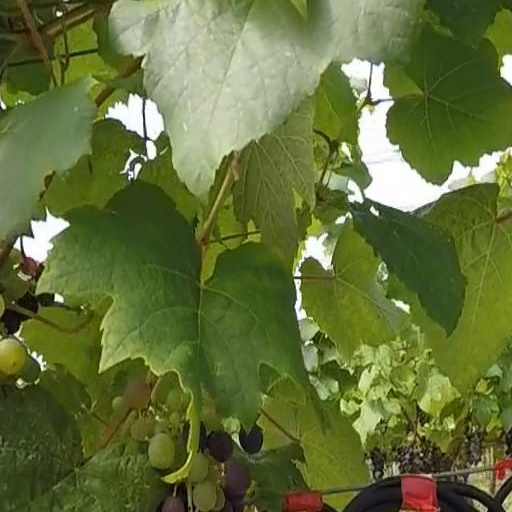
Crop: grape